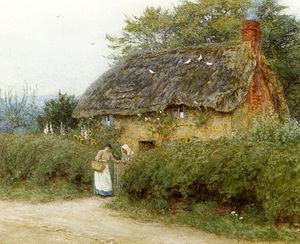
Emma est un roman de la femme de lettres anglaise Jane Austen, publié anonymement en décembre 1815. C'est un roman de mœurs, qui, au travers de la description narquoise des tentatives de l'héroïne pour faire rencontrer aux célibataires de son entourage le conjoint idéal, peint avec humour la vie et les problèmes de la classe provinciale aisée sous la Régence. Emma est considérée par certains austeniens comme son œuvre la plus aboutie.